Shadow Master

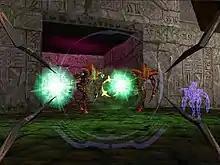
"Shadow Master" gameplay. The game is a first person shooter, with multiple on screen enemies and extensive HUD information.

"Shadow Master" is a first-person shooter, set in a science fiction universe. The player takes control of a futuristic and heavily armed ATV to traverse each level, combat aliens, and complete level objectives. Before each mission, the player is briefed by 'strategic command' on their mission objectives. The player is then brought into the level, which they can explore. The vehicle the player uses is controlled with either the D-Pad and shoulder buttons, or the two analog sticks in the PlayStation version. In the PC version, the mouse and keyboard or joystick can be used for movement. The player's vehicle has a certain amount of health and shields. If these drop below zero, a game over results. A radar is displayed to show the relative positions of enemies to the player character. The vehicle is also armed with many weapons, such as lasers, cannons, machine guns, missiles, grenade launchers and rail guns. Some have unlimited ammunition but are limited by an overheat meter which prevents constant use of the weapon, while others have a limited supply of ammunition but are much more effective and not limited by overheating.